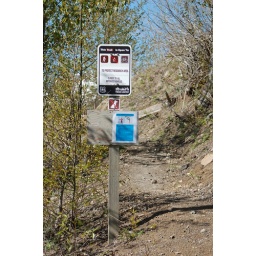
Hiking and mountain bike riding are great ways to explore the back country and get some good exercise in the process!